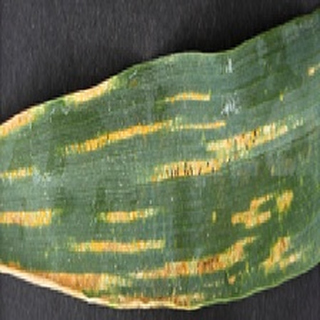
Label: wheat_yellow_rust